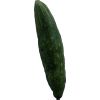
Label: Cucumber 3